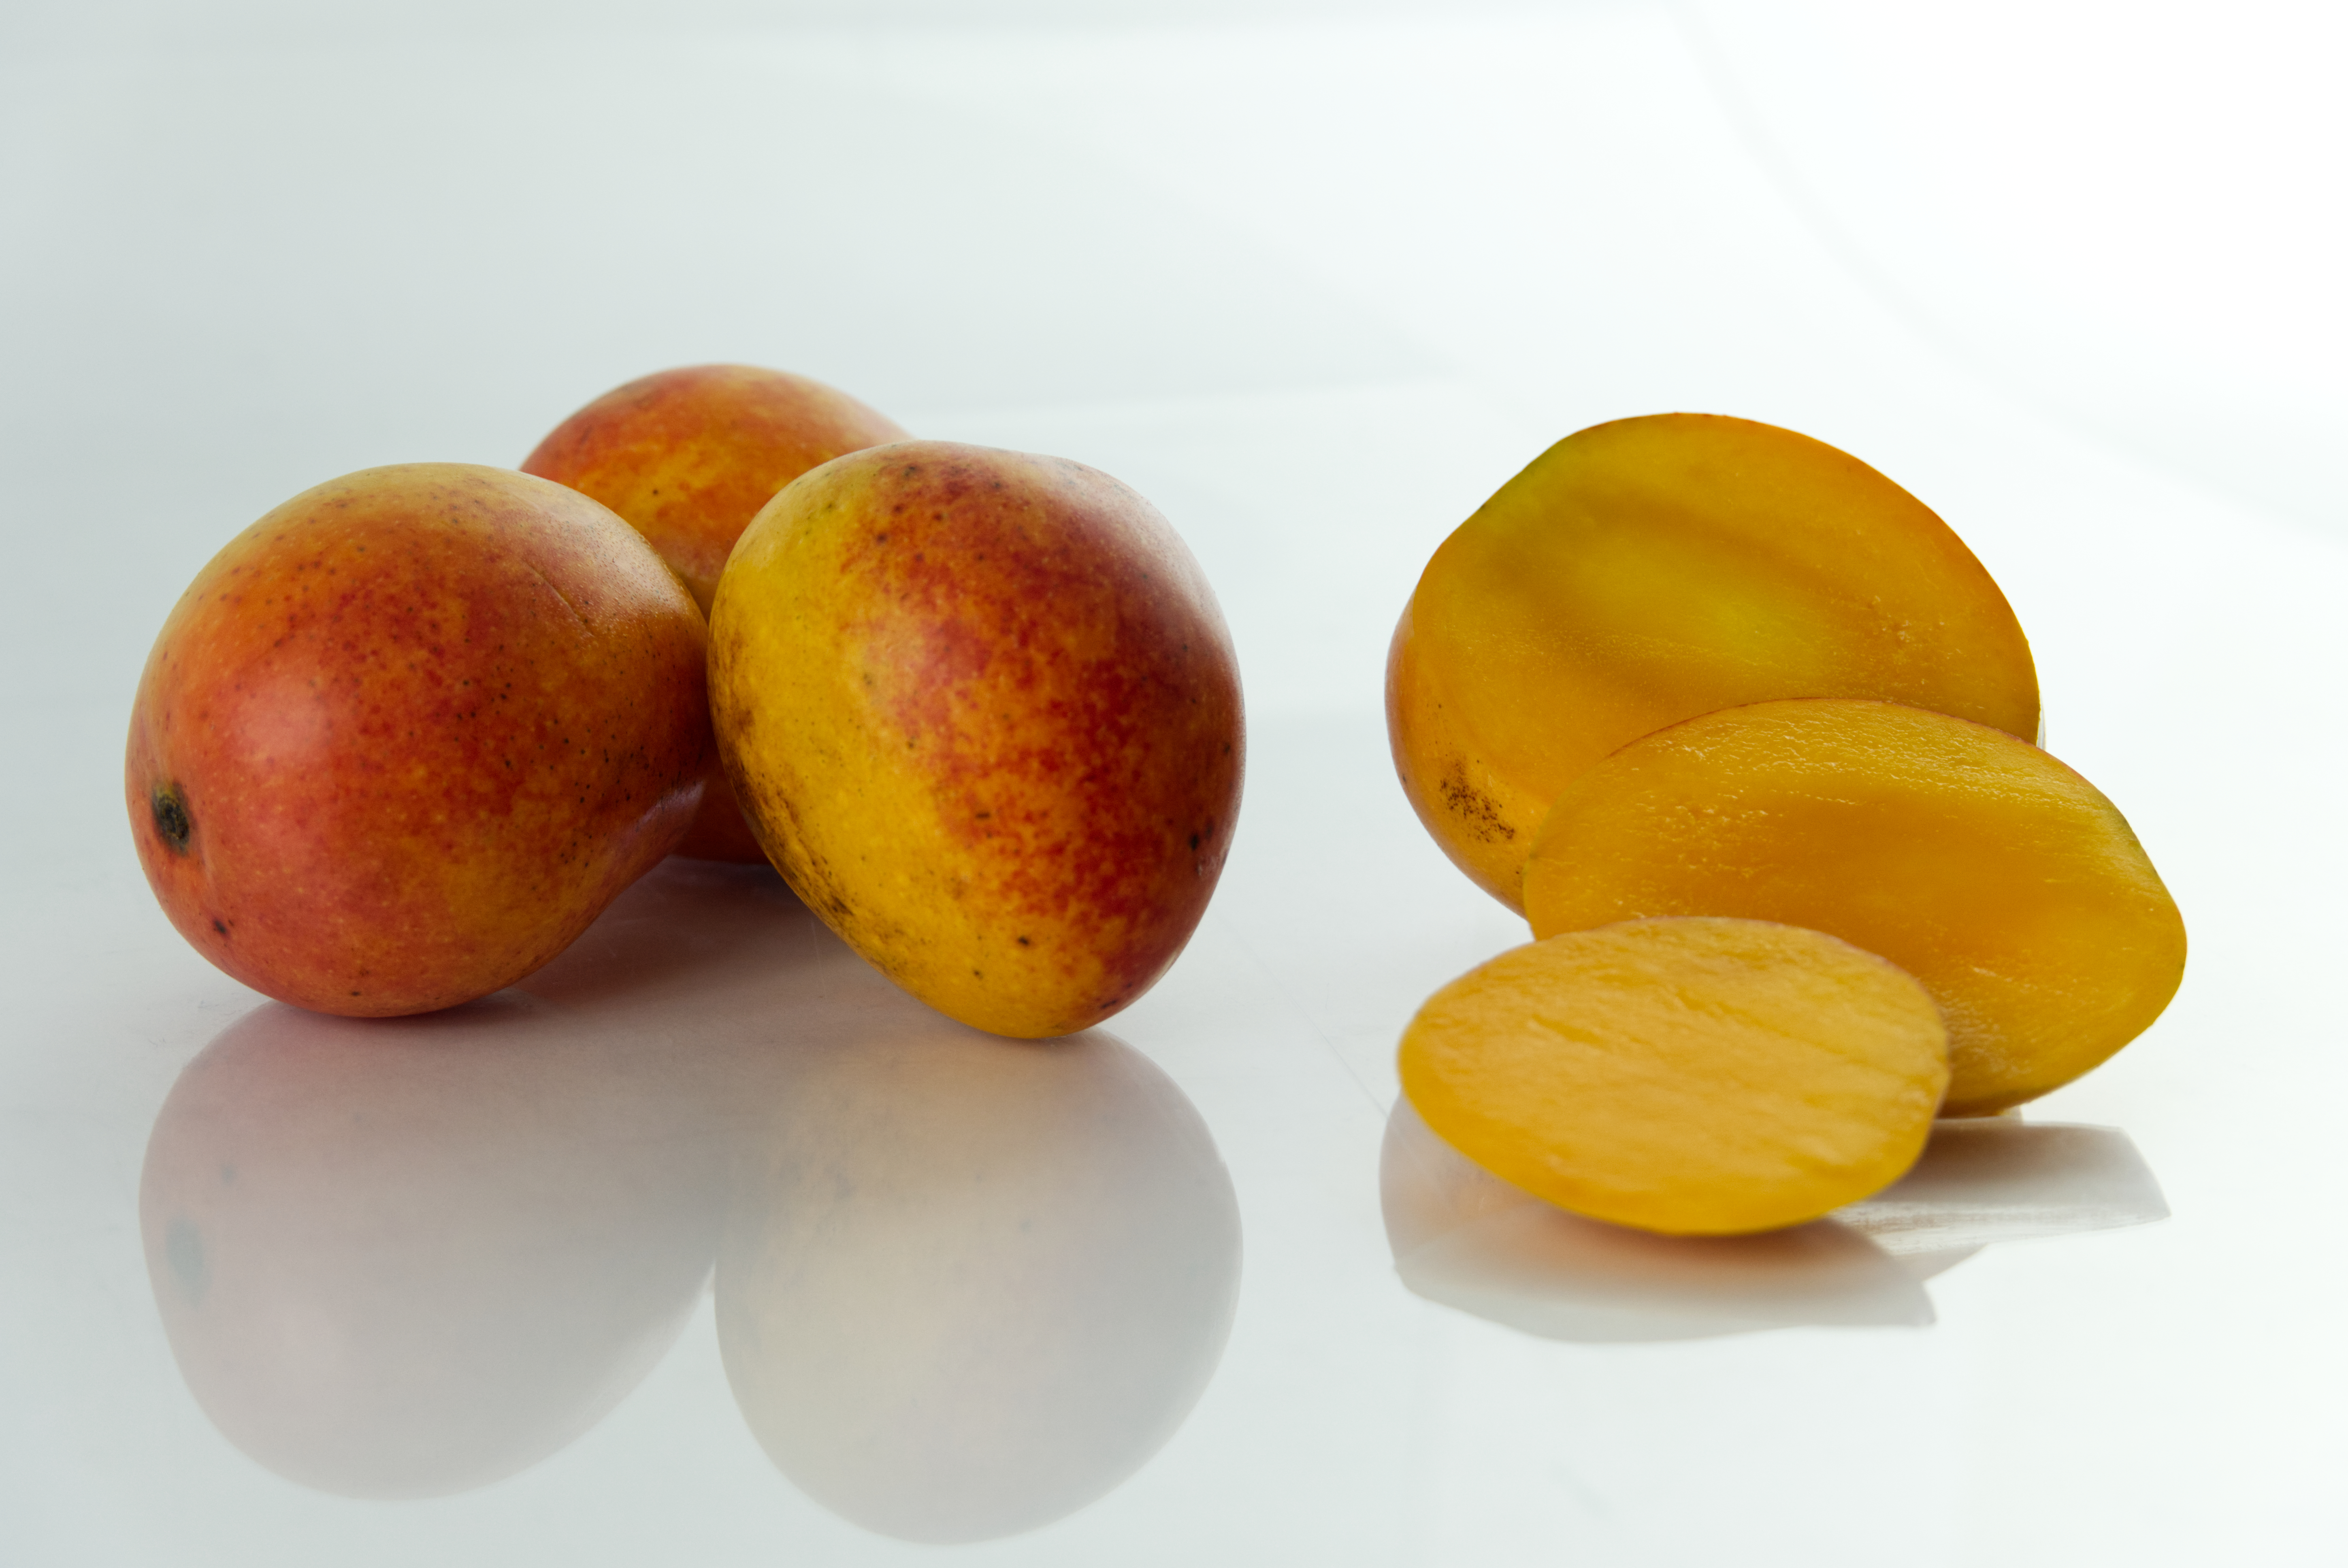
mango, exotic, exotic fruit, colombian fruit, fruit, sweet, ripe, food, yellow, produce, juicy, healthy, snack, delicious, tropical fruit, nutrition, tasty, vegan, vegetarian, raw, diet, organic, dieting, natural foods, local food, superfood, fruit salad, diet food, plant, tableware, ingredient, tree, seedless fruit, cuisine, staple food, serveware, accessory fruit, potato, flowering plant, citrus, still life photography, peach, still life, dish, peel, pear, vegetable, sweetness, Food group, wood